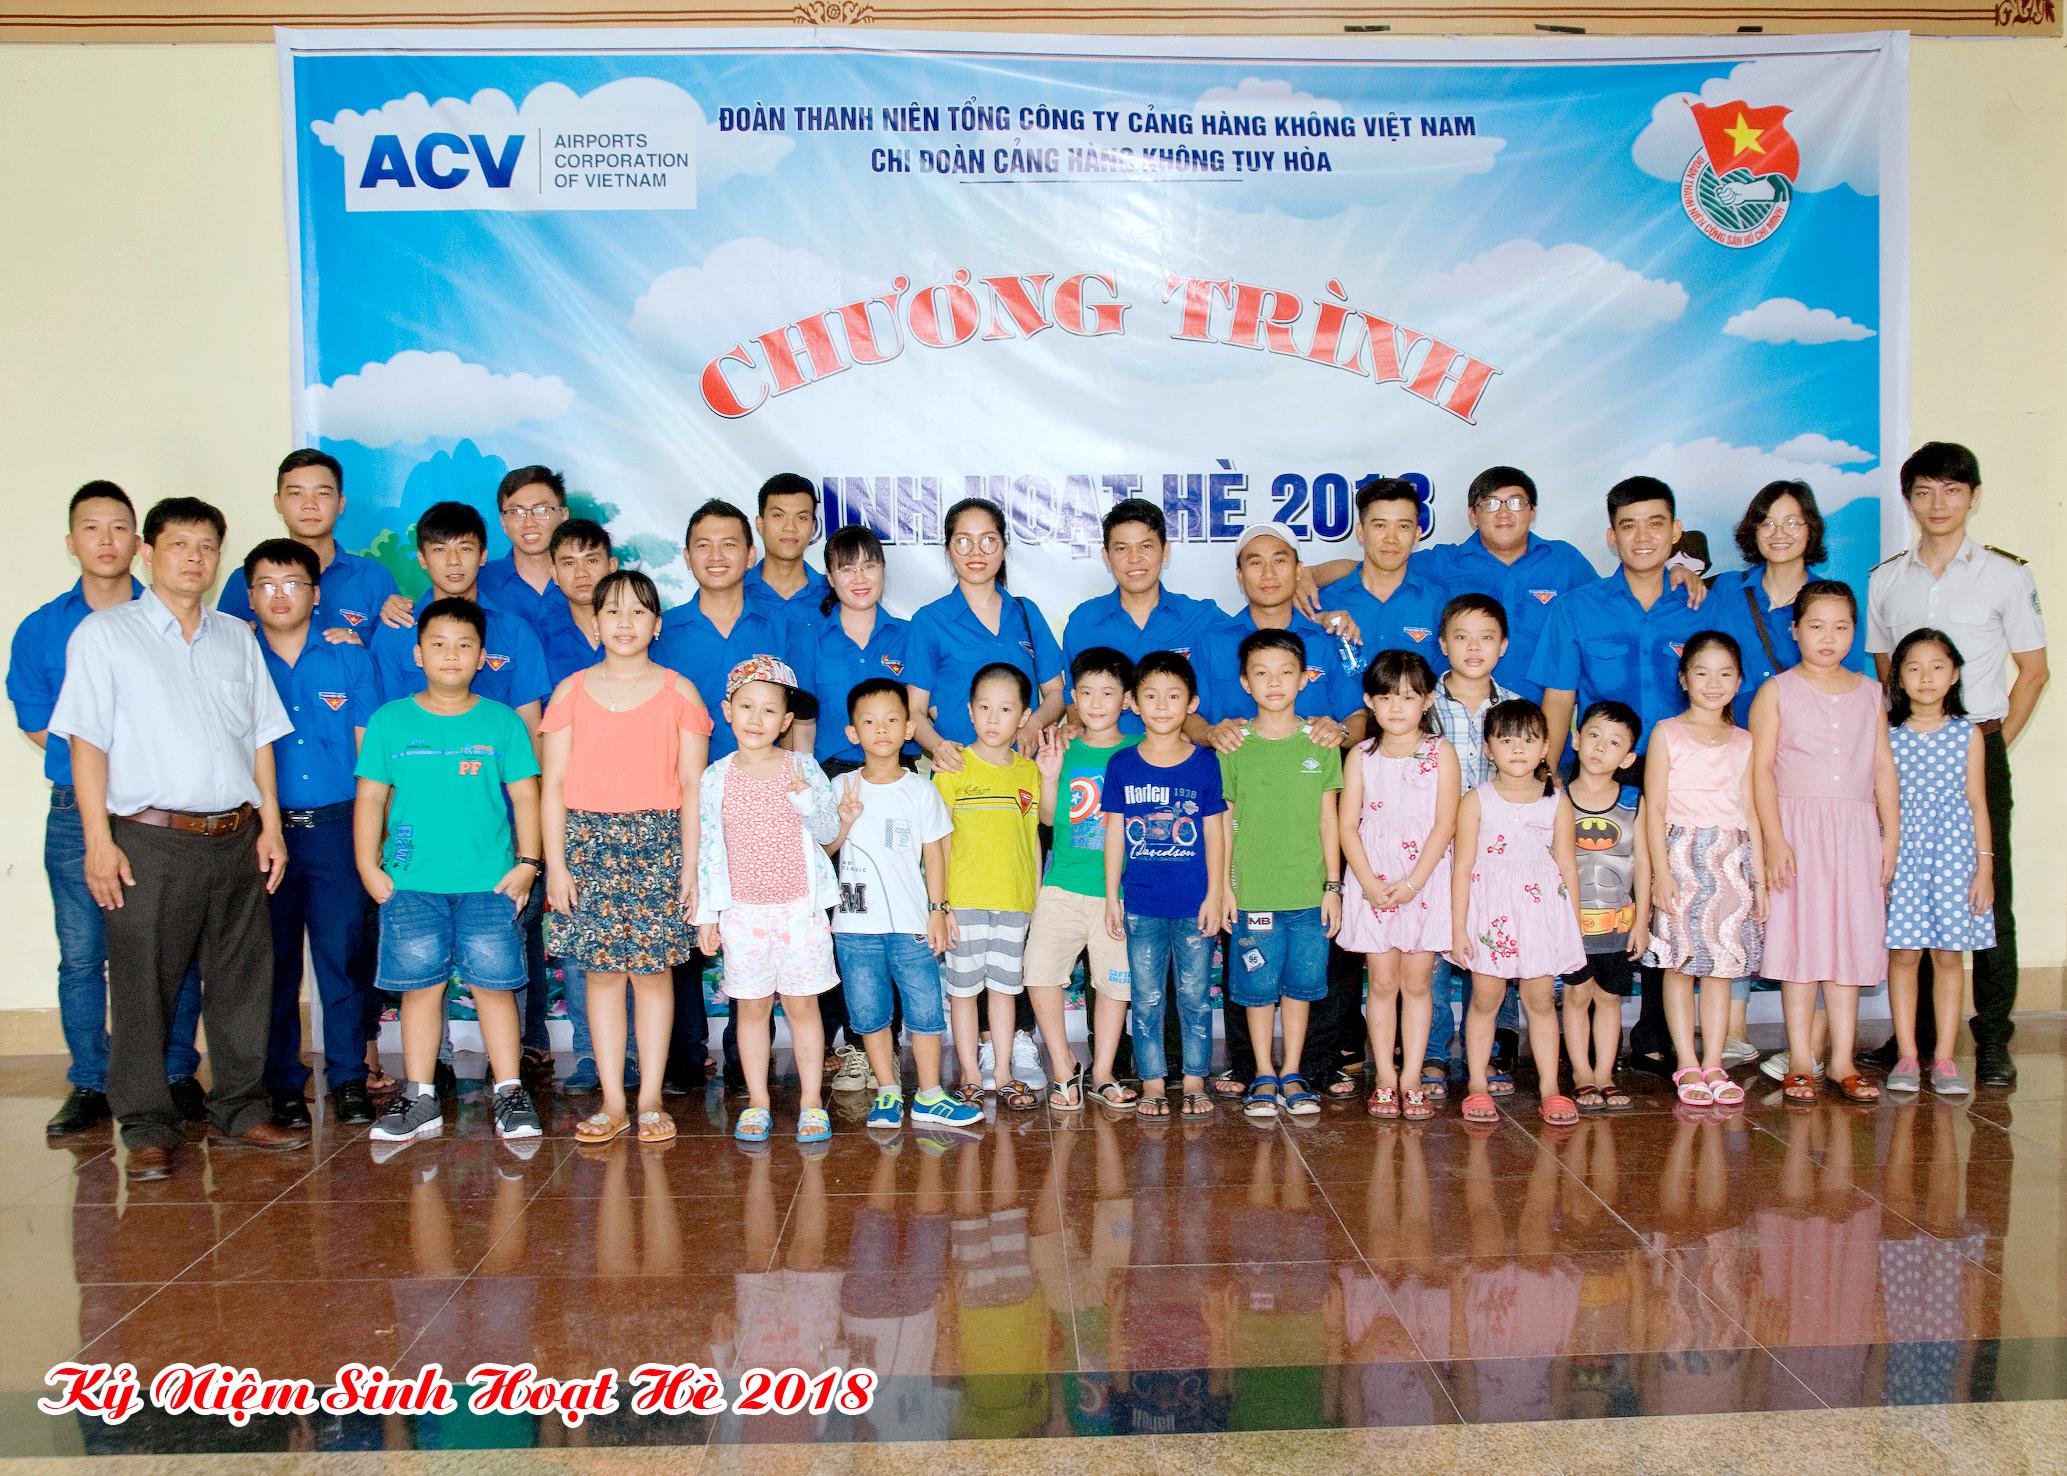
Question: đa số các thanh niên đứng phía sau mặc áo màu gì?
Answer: họ mặc áo màu xanh dương